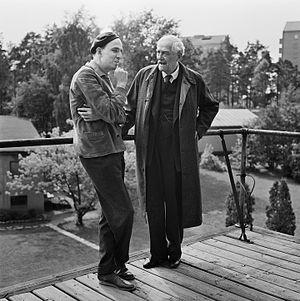
Victor Sjöström, également appelé Victor Seastrom aux États-Unis, est un réalisateur, scénariste et acteur de cinéma suédois, né le 20 septembre 1879 à Sibodal dans le Comté de Värmland et mort le 3 janvier 1960 à Stockholm. Il est considéré à la fois comme l'un des pères fondateurs de l'école suédoise et l'un des pionniers de l'art cinématographique.
Le cinéma suédois est l'ensemble de la création cinématographique réalisée en Suède, depuis l'invention du cinéma.
Les Fraises sauvages est un film suédois réalisé par Ingmar Bergman, sorti en 1957.